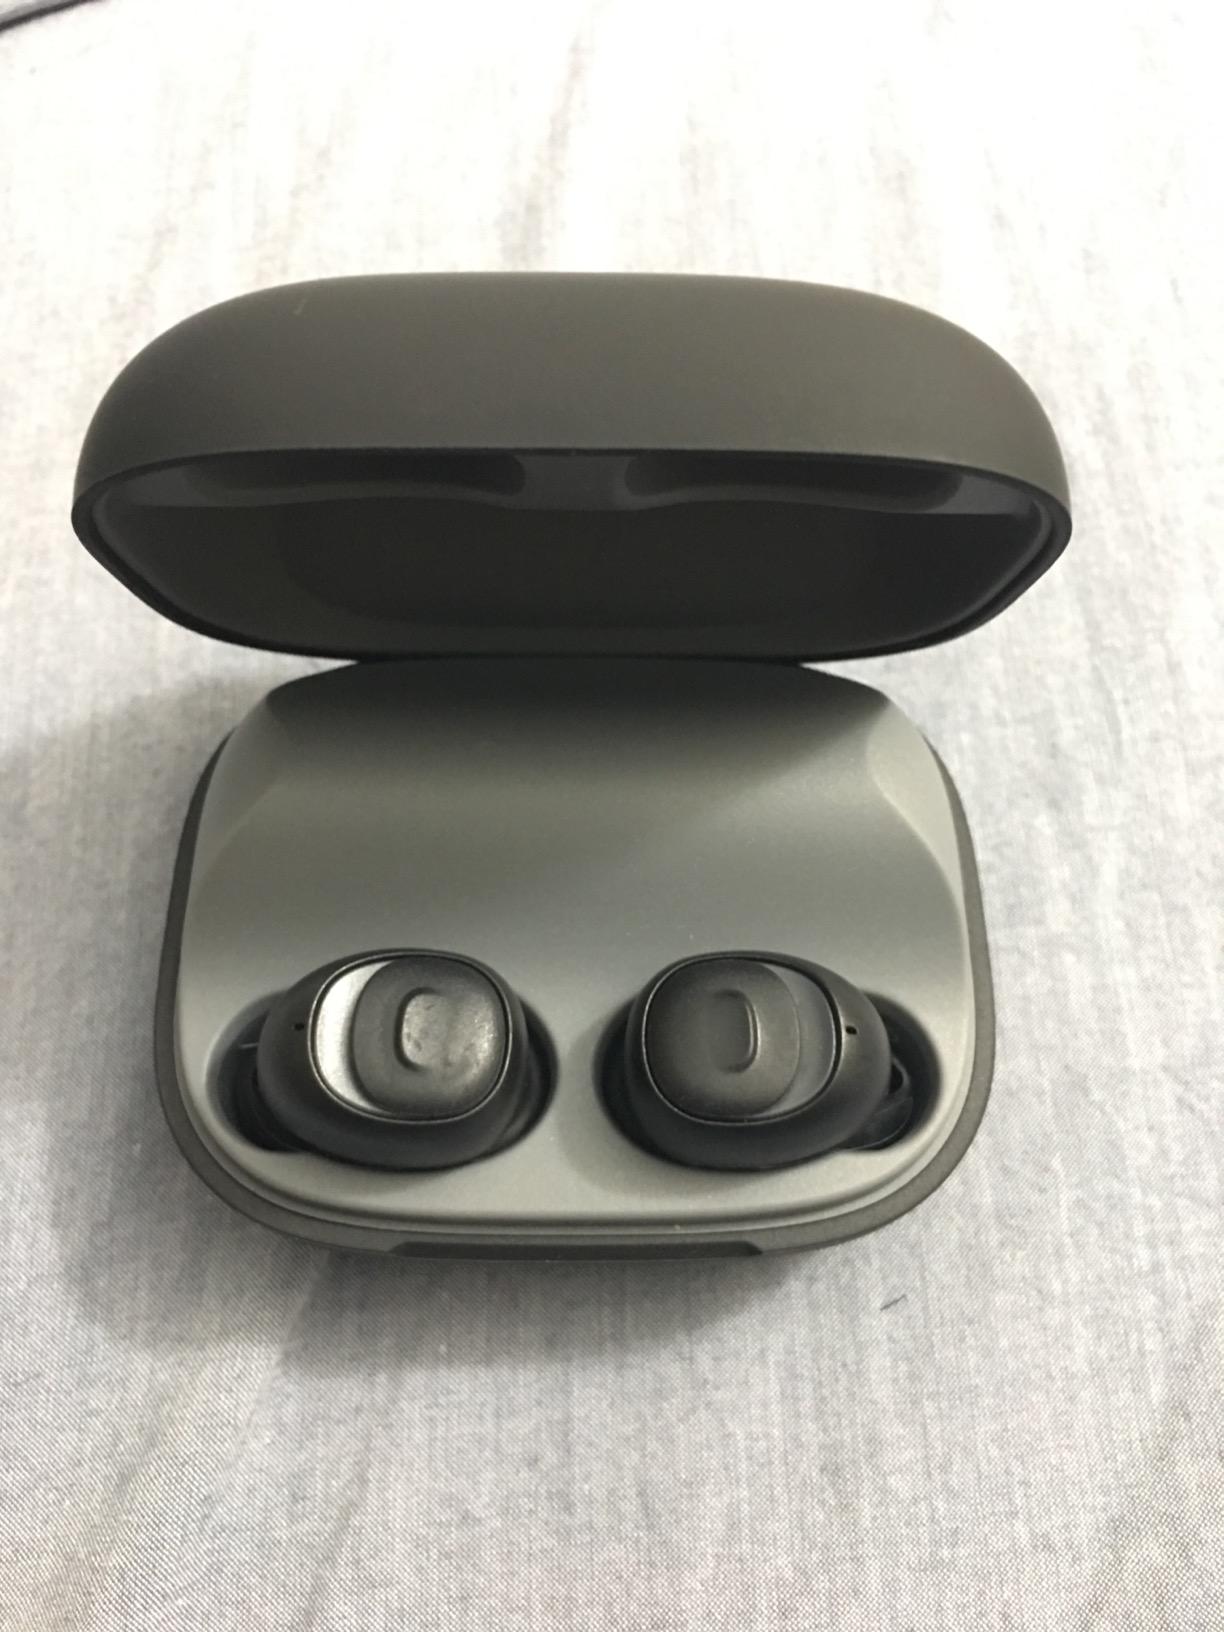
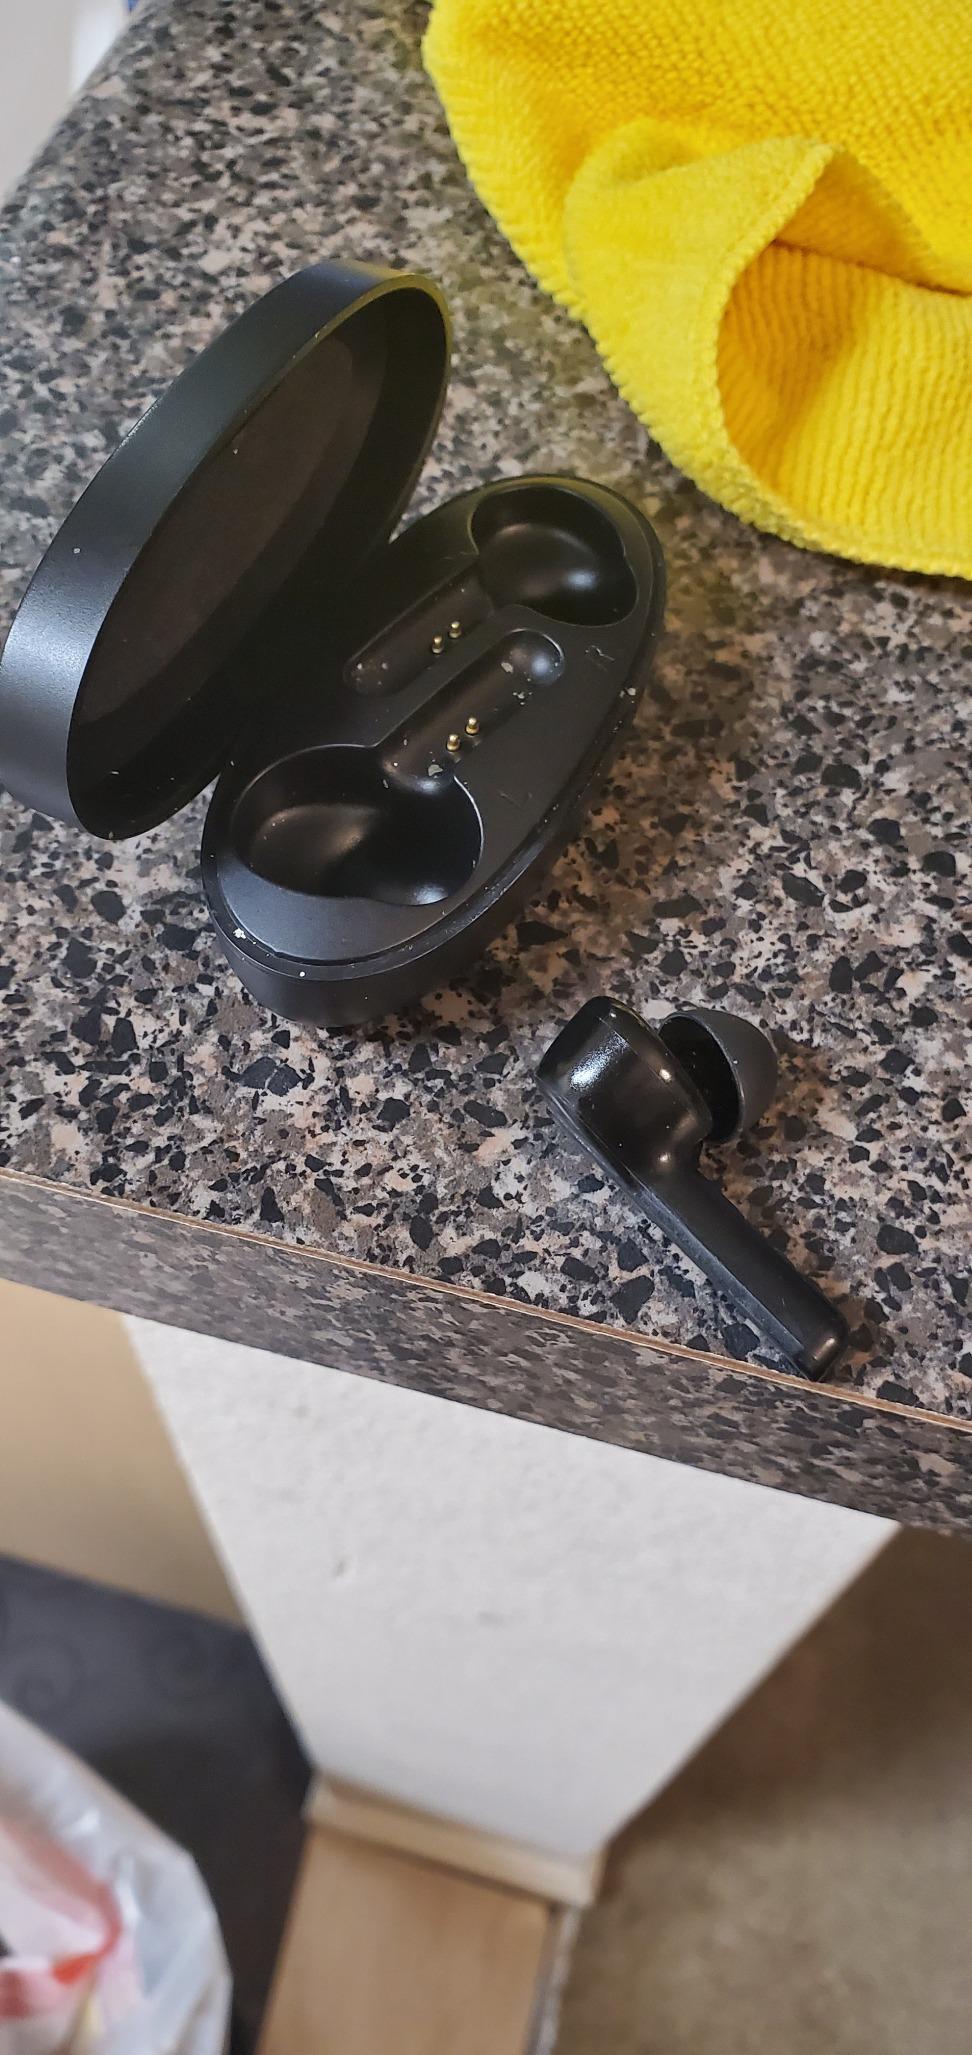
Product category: earbuds
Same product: no